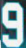
Number: 9